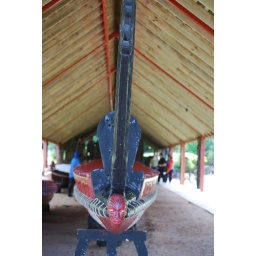
Very long war canoe - people in backround standing near back of boat